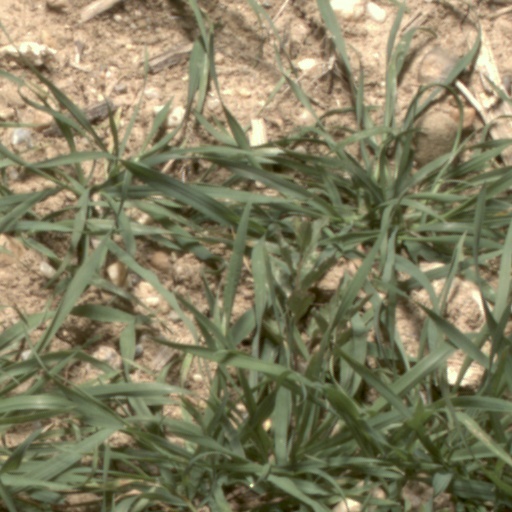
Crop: wheat